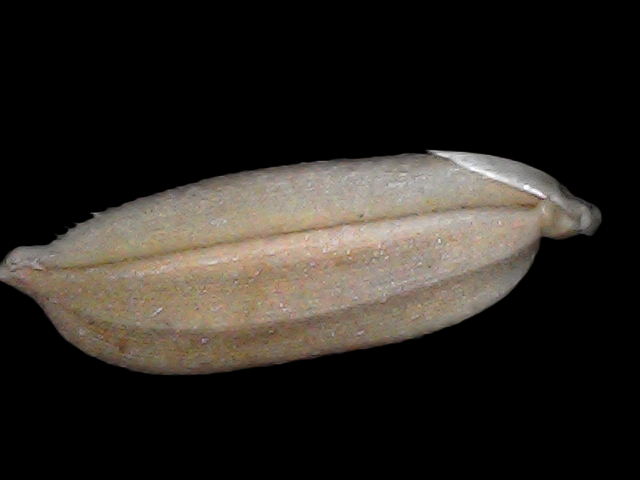
Rice variety: Br22